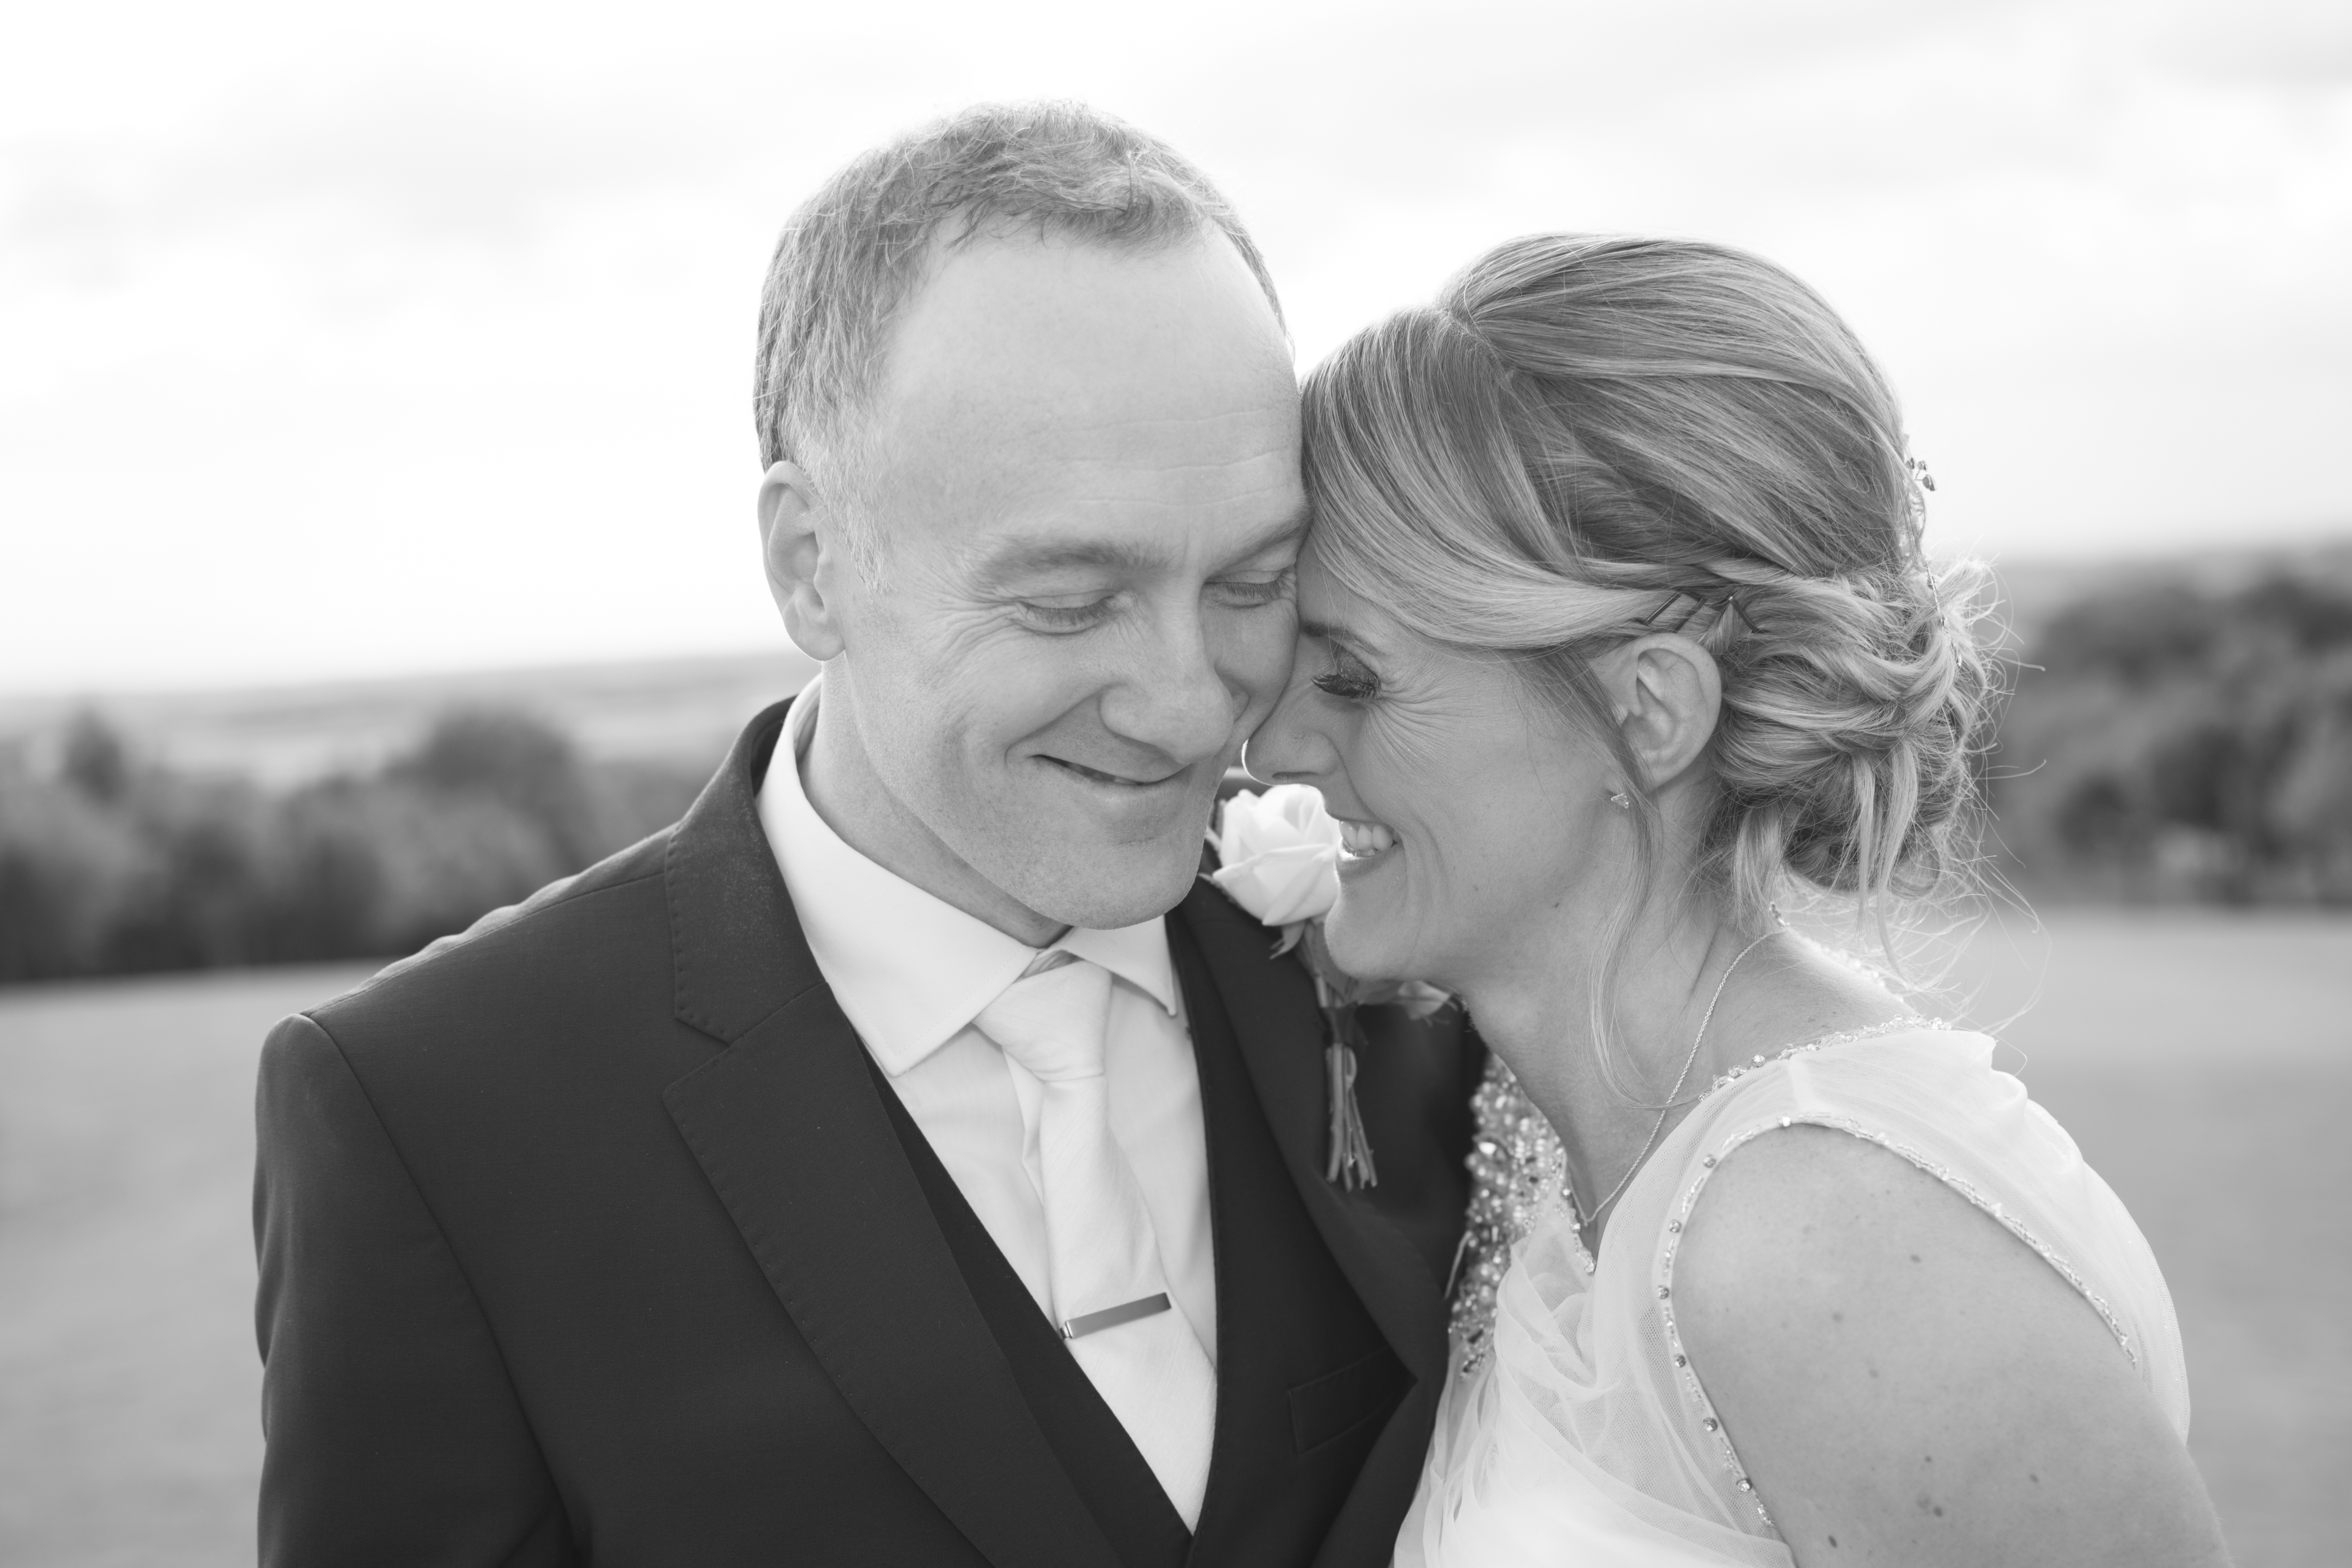
man, person, black and white, photography, male, love, romance, monochrome, wedding, bride, groom, ceremony, photograph, interaction, monochrome photography